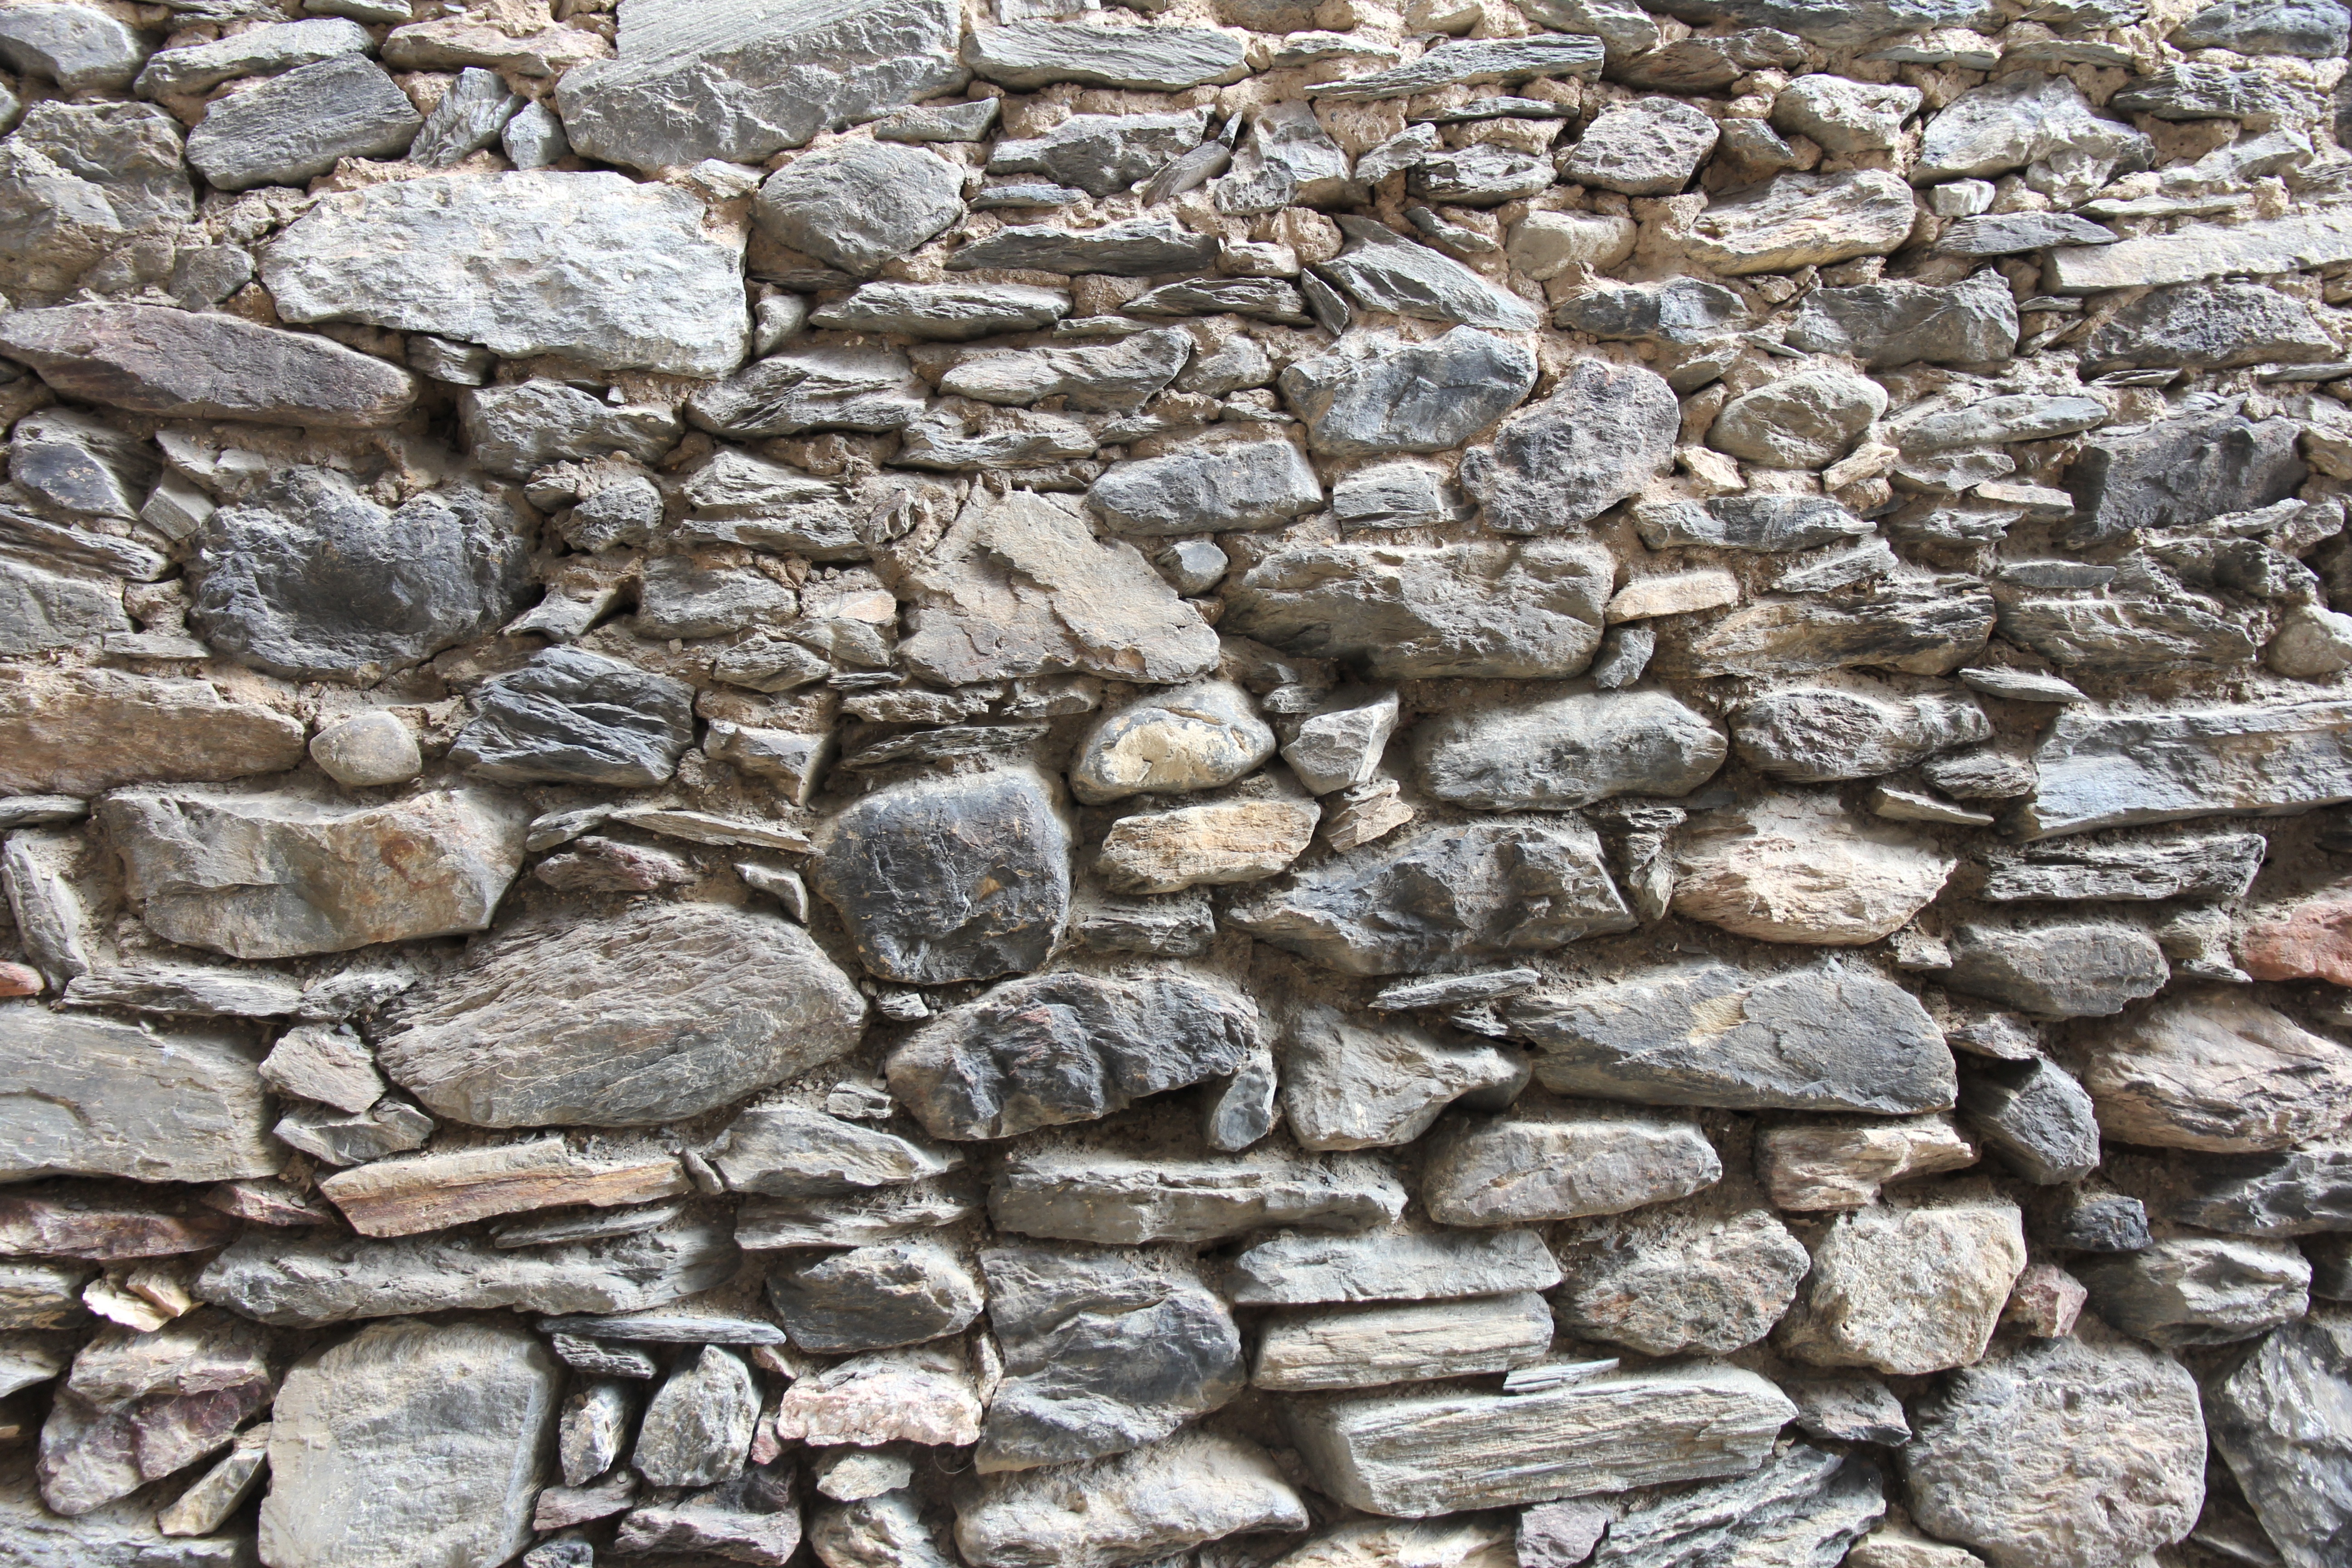
rock, texture, building, cobblestone, wall, rustic, soil, facade, stone wall, material, stones, rubble, background, bedrock, flooring